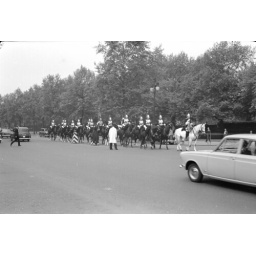
The horse guards. The traffic police used to wear big white coats in 1967!